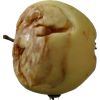
Label: Apple hit 1